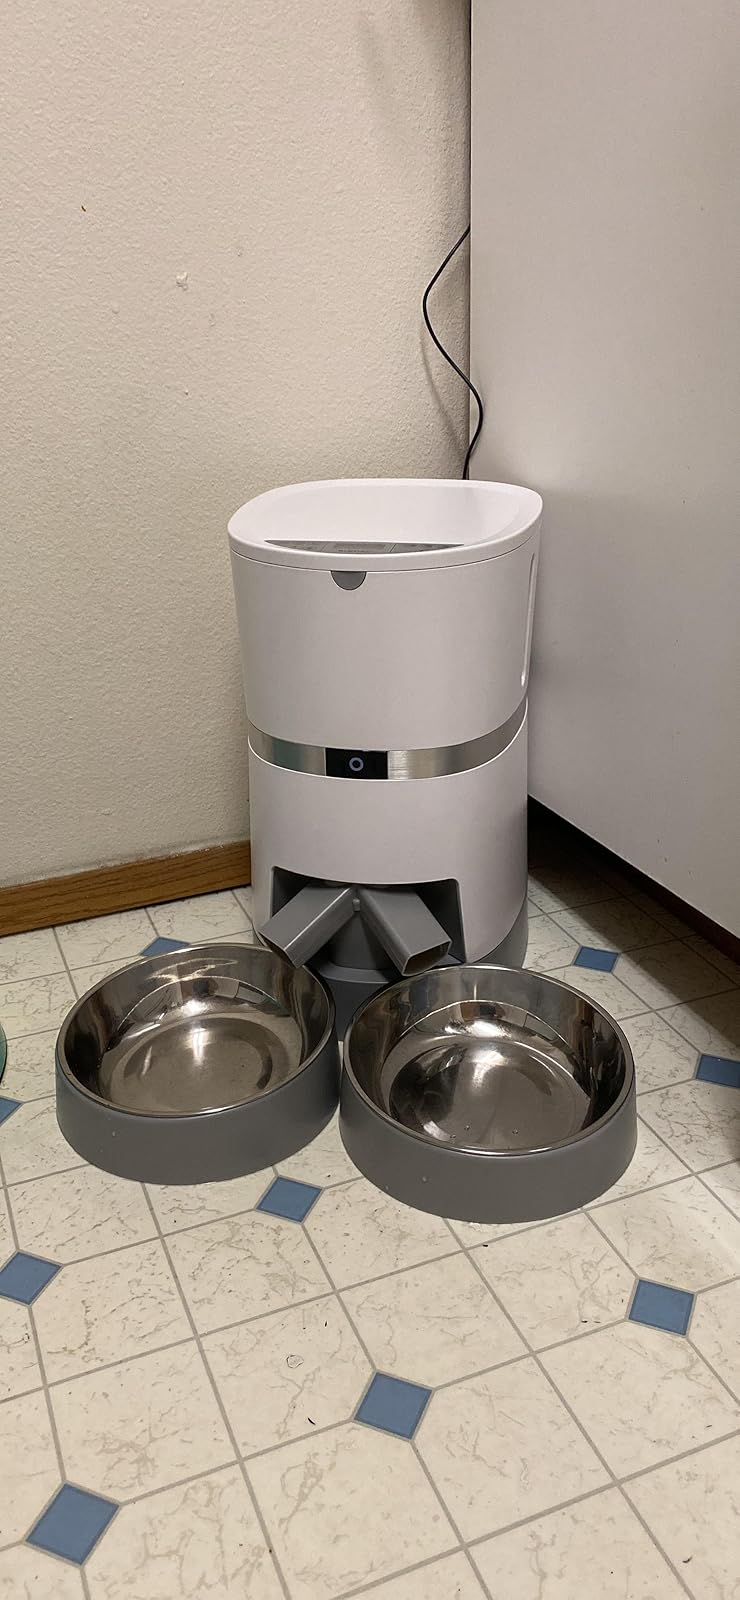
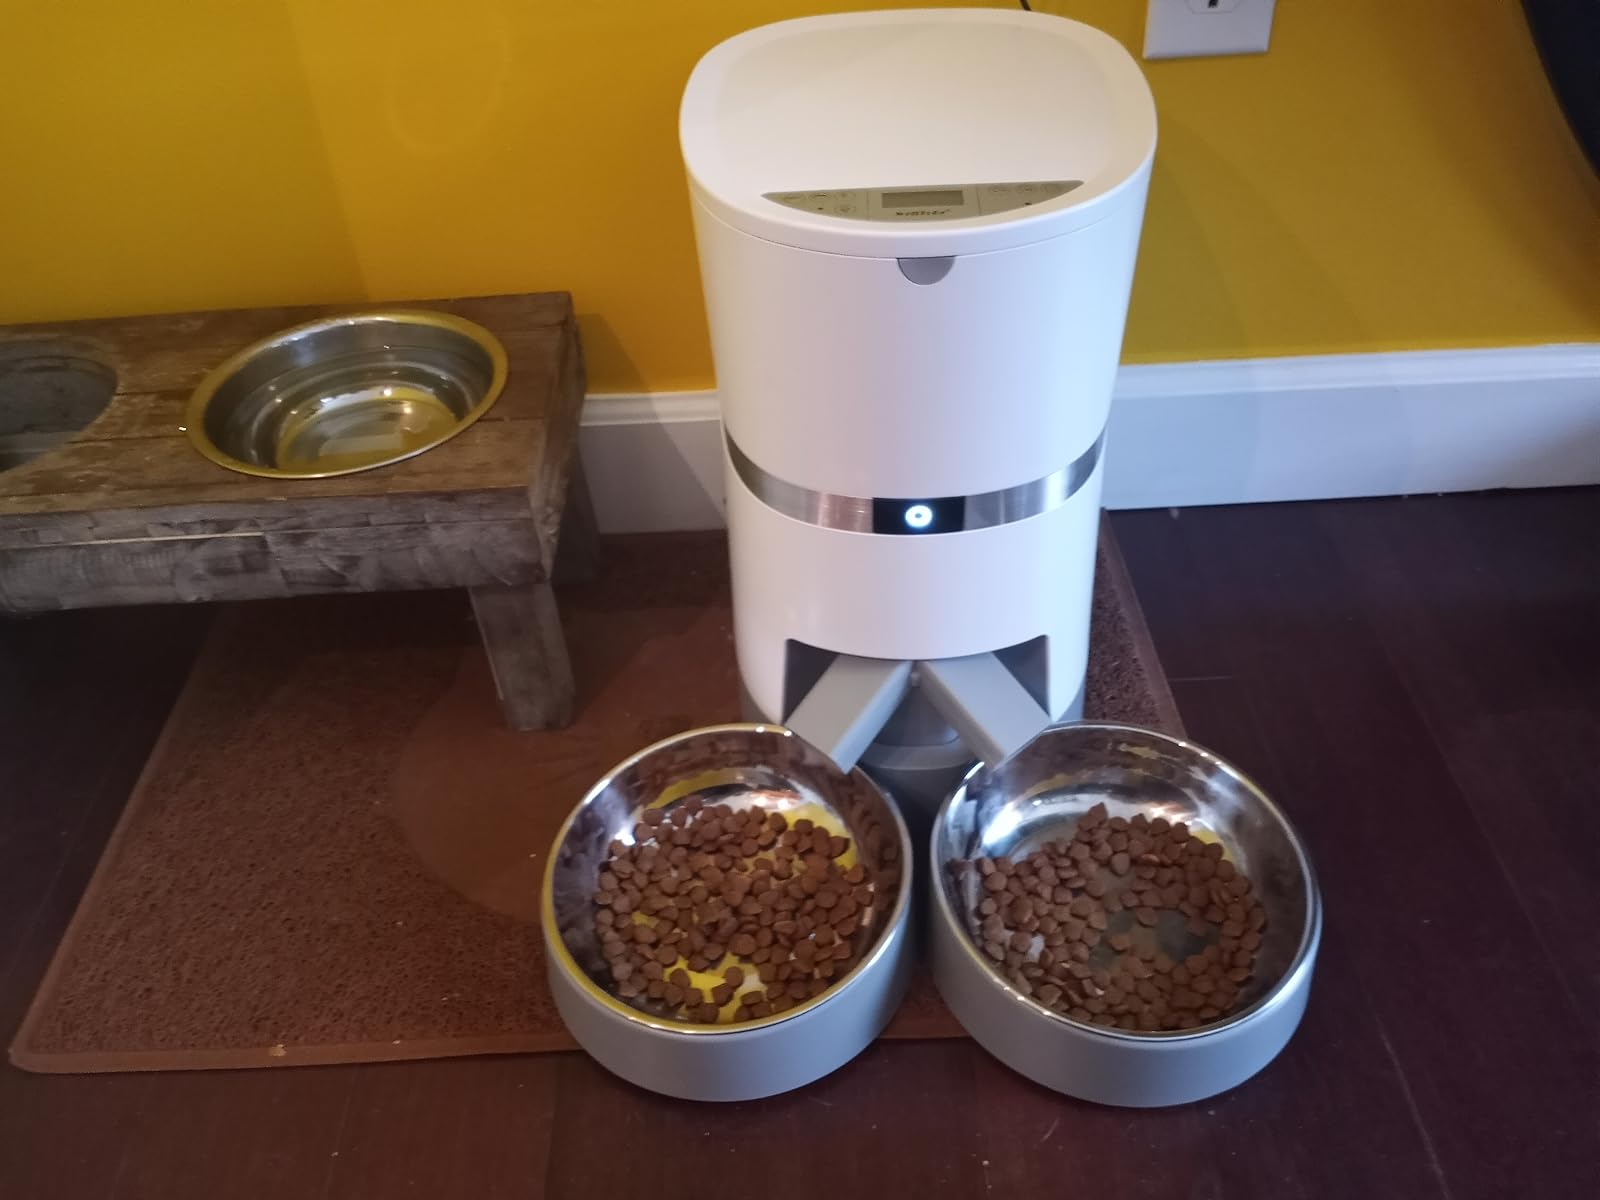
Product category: items_feeder
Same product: yes